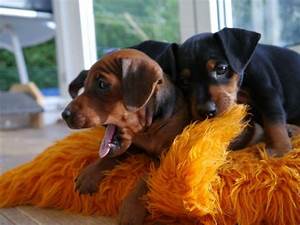
Label: cane